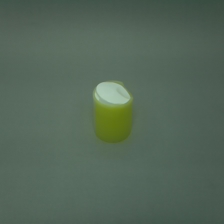
Color: green
Cap type: disc/press top cap